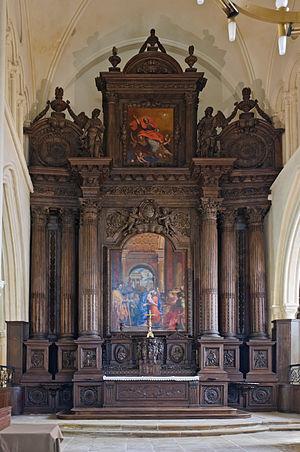
Retable du maître-autel de l'église Saint-Ayoul, à Provins (Seine-et-Marne, France). Retable du 17e siècle, sculpteur